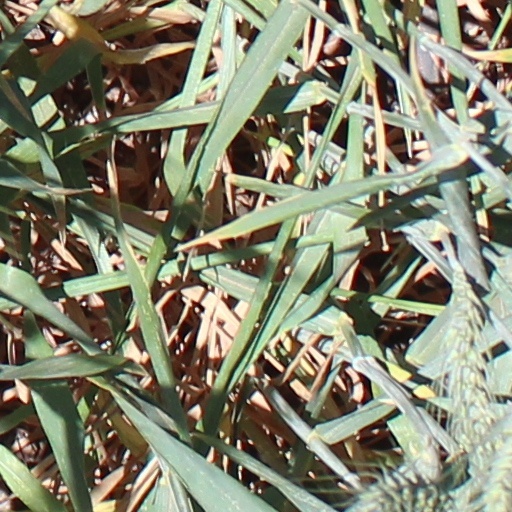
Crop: wheat